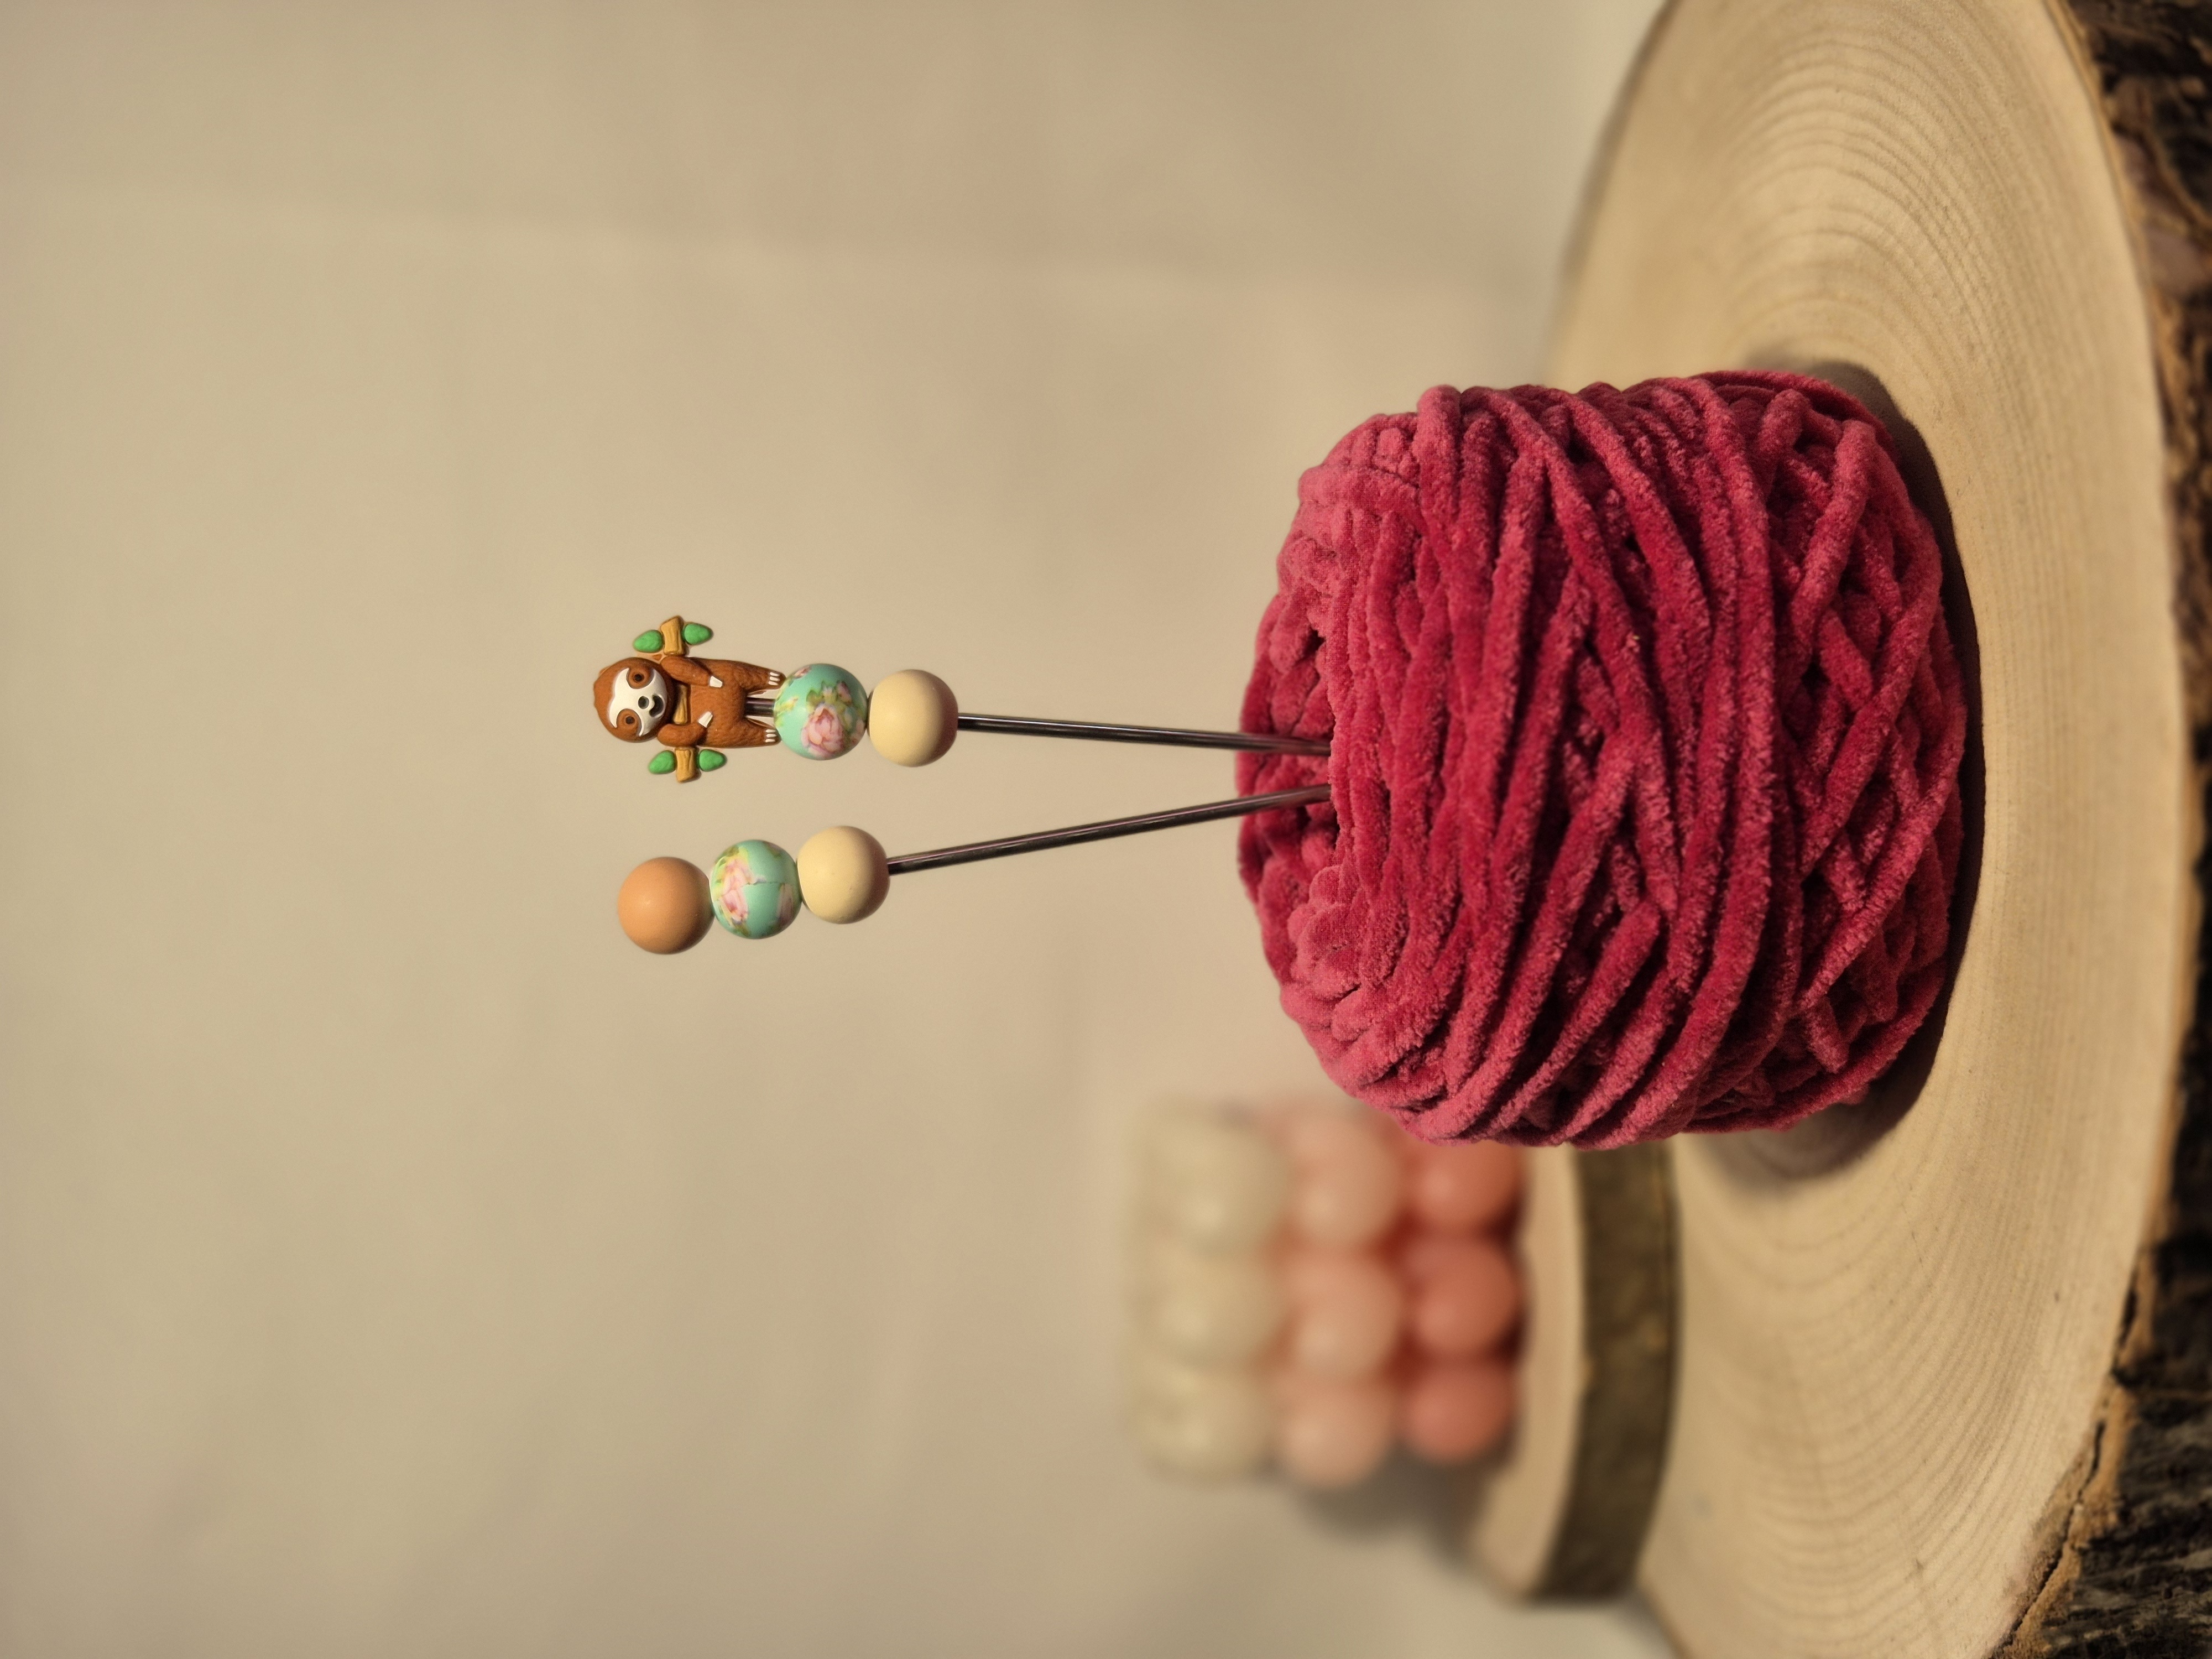
Faultier Amigurumi-Sticks
Brand: Anjas Maschenzauberei
🌸Amigurumi-Sticks🌸 🧶 Was sind Amigurumi-Sticks? Amigurumi-Sticks sind kleine Hilfsstäbchen, die das Annähen einzelner Teile bei gehäkelten Figuren (Amigurumis) deutlich einfacher machen. ❓ Wozu braucht man sie? Beim Zusammennähen von Kopf, Armen, Beinen oder anderen Teilen verrutscht oft alles - das macht die Arbeit mühsam. Hier helfen Amigurumi-Sticks: > 📍Fixieren Kopf oder andere Teile sicher >✋ Beide Hände bleiben frei zum Nähen > 🚫 Kein Verrutschen mehr 🌟Vorteile: ◦ Einfaches Fixieren ohne Stecknadeln Mehr Sicherheit beim Zusammennähen ` Spart Zeit und Nerven . Wiederverwendbar 💡Fazit: Mit Amigurumi-Sticks wird das Hakeln von Figuren viel entspannter und präziser -ein kleines Hilfsmittel mit großer Wirkung!
Category: Arts & Entertainment > Hobbies & Creative Arts > Arts & Crafts > Art & Crafting Tools > Blocking Wires > Straight Blocking Wires